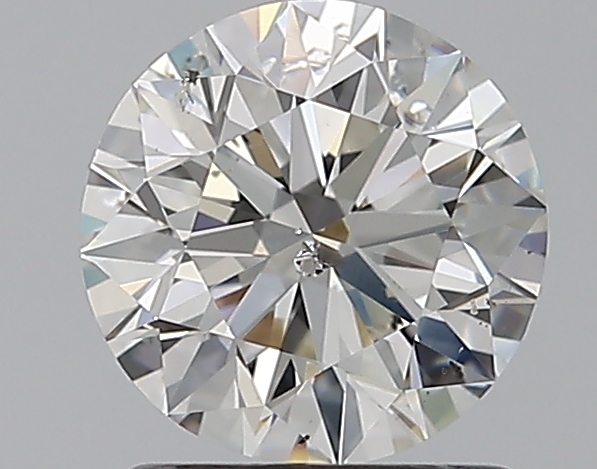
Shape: round
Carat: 1.2
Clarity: SI2
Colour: G
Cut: EX
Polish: EX
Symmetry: EX
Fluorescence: N
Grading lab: GIA
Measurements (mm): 6.73 x 6.77 x 4.22